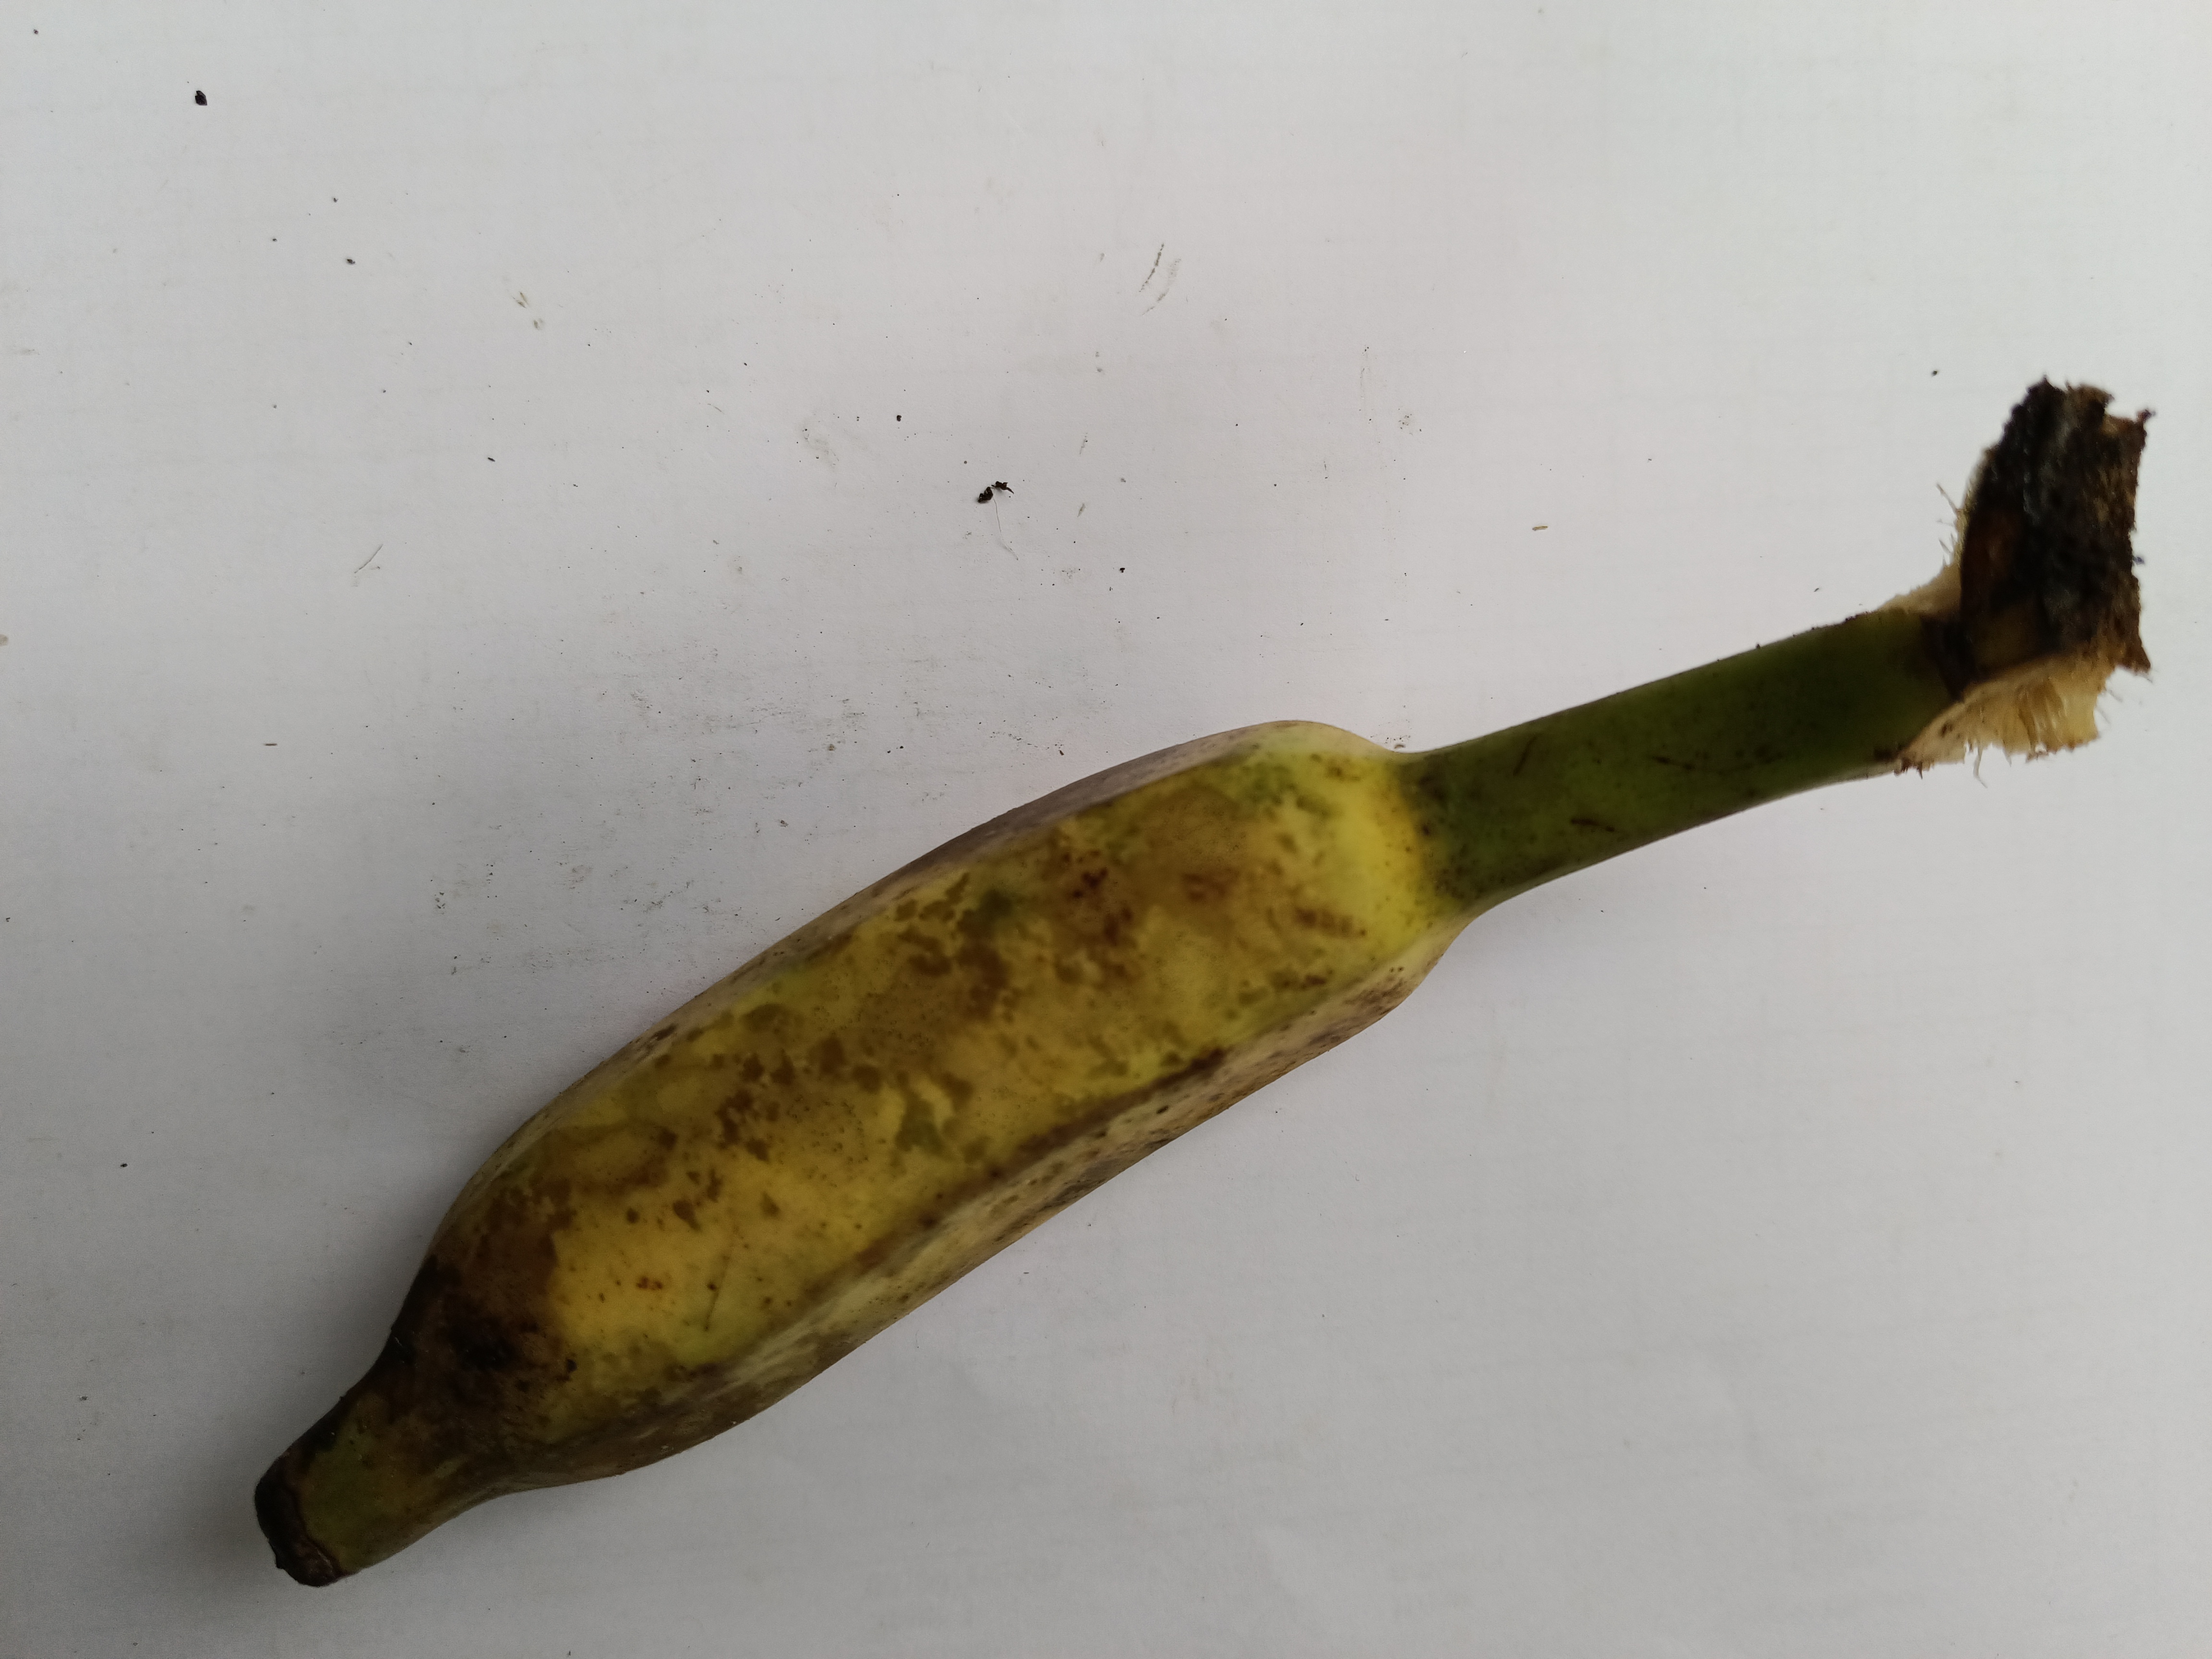
Banana variety: Deshi